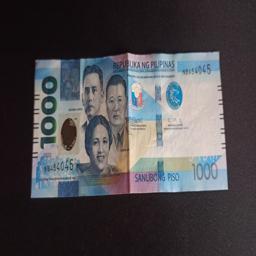
Label: 1000_Old_Front